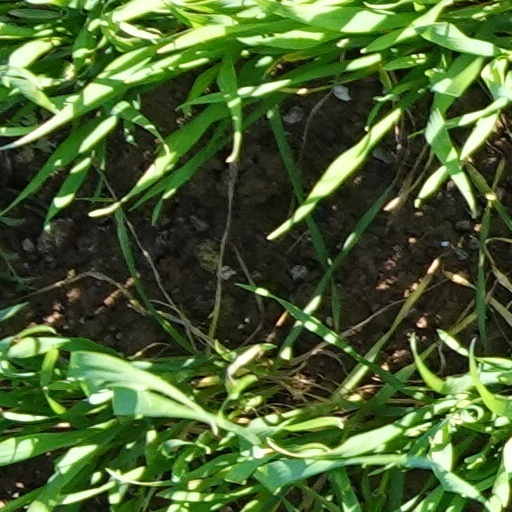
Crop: wheat